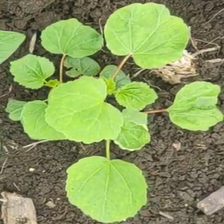
Weed species: Little_Mallow(Malva parviflora)